John Milton

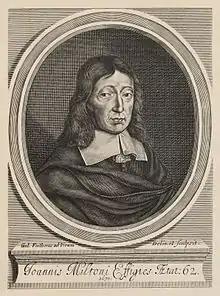
Engraving by William Faithorne, 1670

On returning to England where the Bishops' Wars presaged further armed conflict, Milton began to write prose tracts against episcopacy, in the service of the Puritan and Parliamentary cause. Milton's first foray into polemics was "Of Reformation touching Church Discipline in England" (1641), followed by "Of Prelatical Episcopacy", the two defences of Smectymnuus (a group of Presbyterian divines named from their initials; the "TY" belonged to Milton's old tutor Thomas Young), and "The Reason of Church-Government Urged against Prelaty". He vigorously attacked the High-church party of the Church of England and their leader William Laud, Archbishop of Canterbury, with frequent passages of real eloquence lighting up the rough controversial style of the period, and deploying a wide knowledge of church history.